George King (basketball, born 1928)

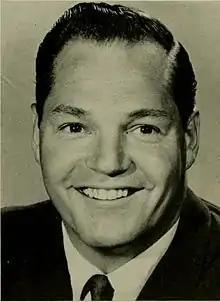
King from "The Monticola", 1962

George Smith King Jr. (August 16, 1928 – October 5, 2006) was an American professional basketball player and collegiate coach. He was born in Charleston, West Virginia.